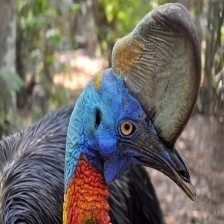
Species: CASSOWARY
Scientific name: CASUARIUS